Pirate Party of Canada

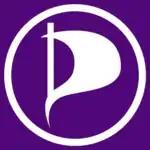
Promotional logo used for the 2015 general election

In June 2009, the PPCA was founded by a handful of Canadian supporters active on the web forums of the Pirate Parties International collective. The party established its own forums and removed membership fees, as part of a campaign to gain the 250 members necessary for registration, gaining 1,000 members by October 2009.